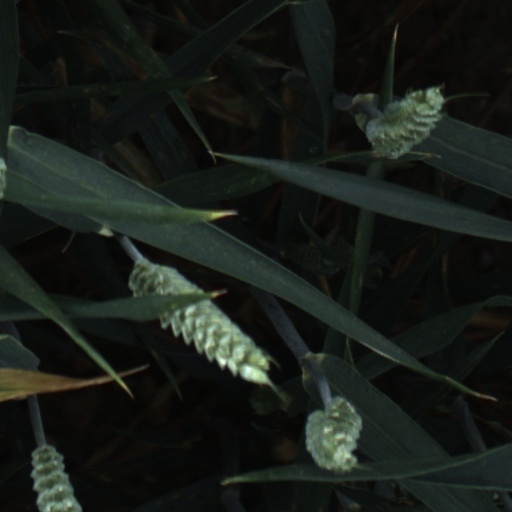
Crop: wheat